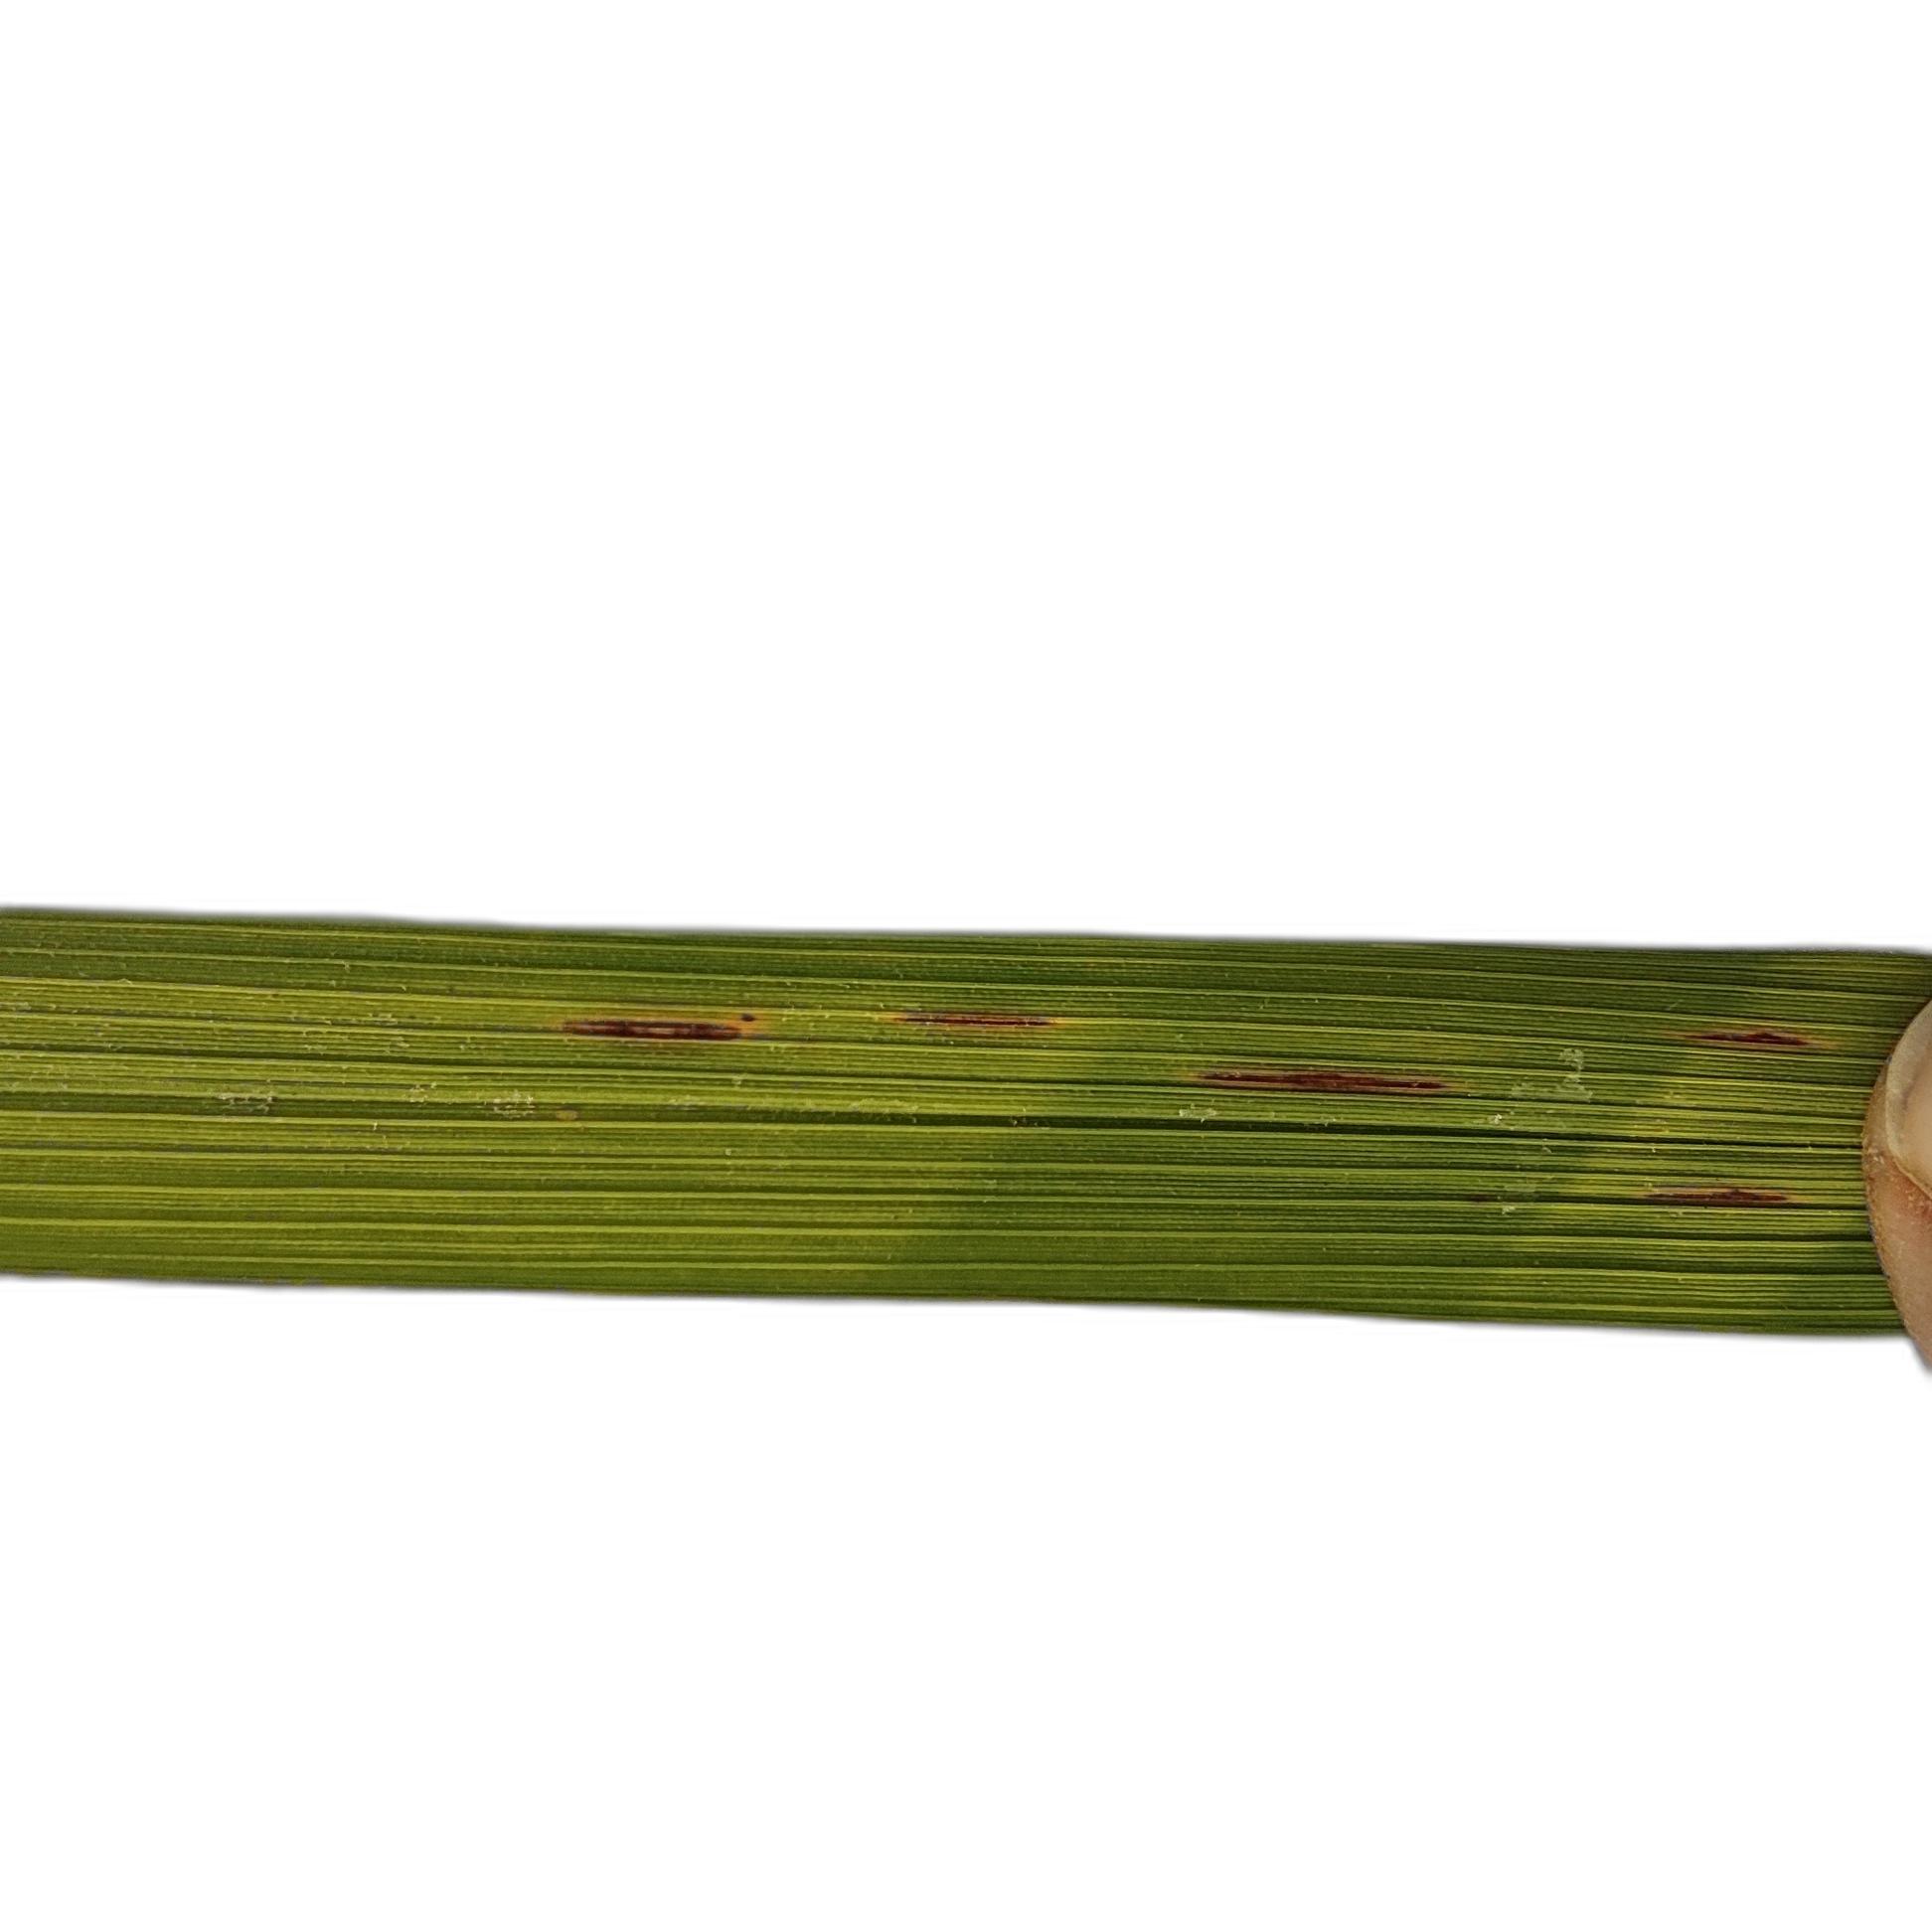
Label: Rice Blast